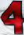
Number: 4